Quinceañera

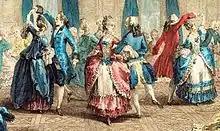
European ball,

Although the origin of the festival seems to have its cause in the ancient European aristocratic festival of the "puesta de largo" - or "Debutante ball" according to the nomenclature of foreign influence, in which young women of marriageable age were presented before society, this festival was always restricted to the upper classes in the peninsular kingdoms and in the 20th century its celebration age was delayed to coincide with the civil age of majority. Although it was exported to America, where it also took root among the popular classes, in Spain it gradually disappeared throughout the 20th century. However, the custom has been reintroduced again, although in a less formal version, as a result of Latin American immigration, whose members have applied it to their second generation. However, this version of the festival is not generally considered a custom typical of Spain, but rather exclusive to immigrants.